Mesosaur

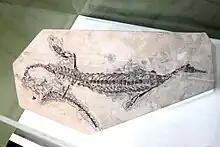
Fossil of a South American Mesosaur

The study of Laurin and Reisz (1995) was the second major phylogenetic analysis of amniotes. Like Gauthier "et al.", Laurin and Reisz used Reptilia as a crown group and placed mesosaurs outside the group. Their phylogeny differed in that the parareptiles of Gauthier "et al." were now regarded as close relatives of turtles, within crown group Reptilia. Laurin and Reisz adopted the name Sauropsida as a node-based taxon including the last common ancestor of mesosaurs and Reptilia. Traditionally, amniotes are divided into two groups: a mammal lineage called Synapsida and a reptile lineage called either Reptilia or Sauropsida. In fact, the study of Gauthier (1994) defined Sauropsida as all amniotes more closely related to reptiles than to mammals, which meant that Sauropsida was a stem-based taxon encompassing the entire reptilian lineage or reptilian "stem" of Amniota (Synapsida was the mammalian stem). Under this phylogeny, the only group that prevents Sauropsida from being equivalent to Reptilia is mesosaurs.